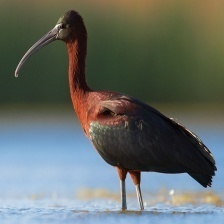
Species: GLOSSY IBIS
Scientific name: PLEGADIS FALCINELLUS